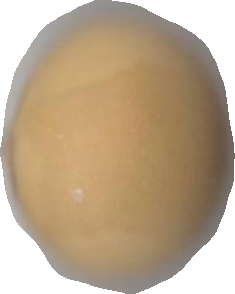
Variety: Grobogan